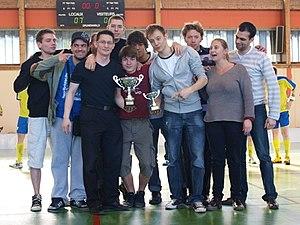
Les Nordiques Floorball Club champions de France D2.
Le Nordiques Floorball Club de Tourcoing ou les Nordiques de Tourcoing est le premier club de floorball à avoir vu le jour dans la région Nord-Pas de Calais. Champion de France de Division 2 lors de la saison 2009 - 2010, en D 1 lors des saisons 2010-2011 puis 2011-2012, Redescendu en D2 en 2012, de nouveau en D1 en 2015.